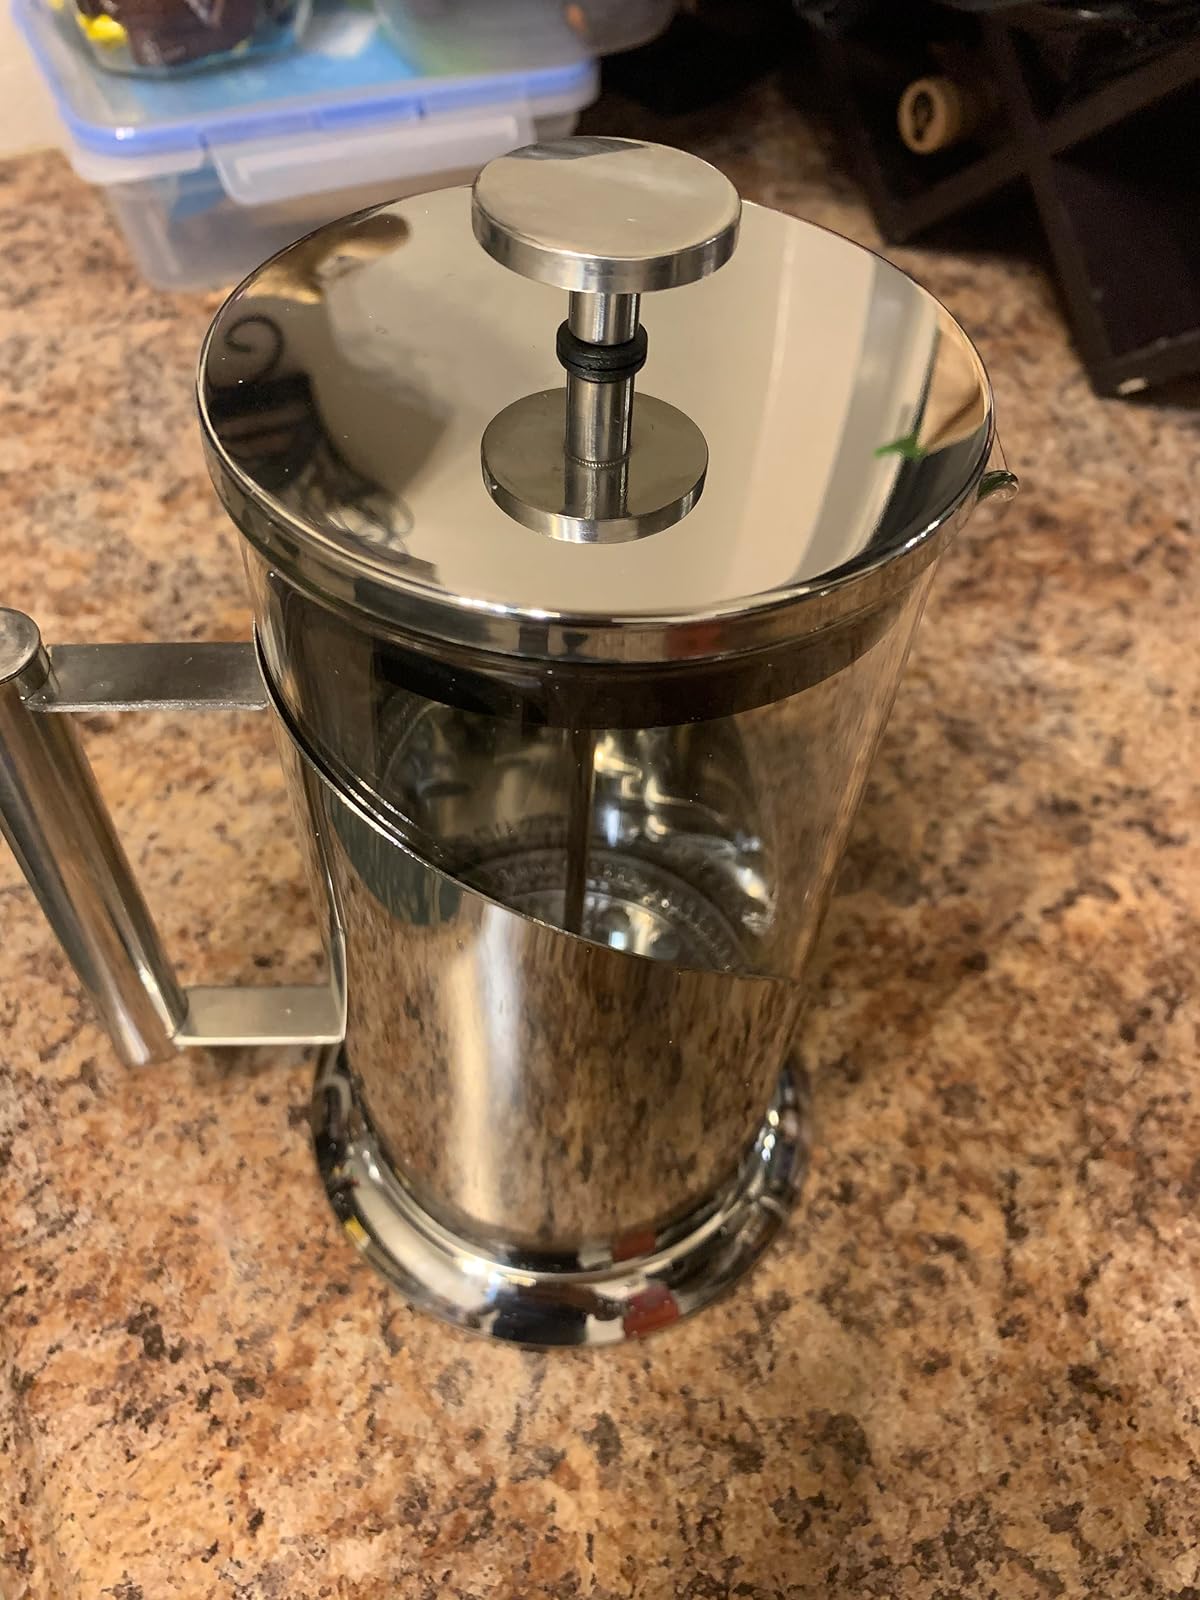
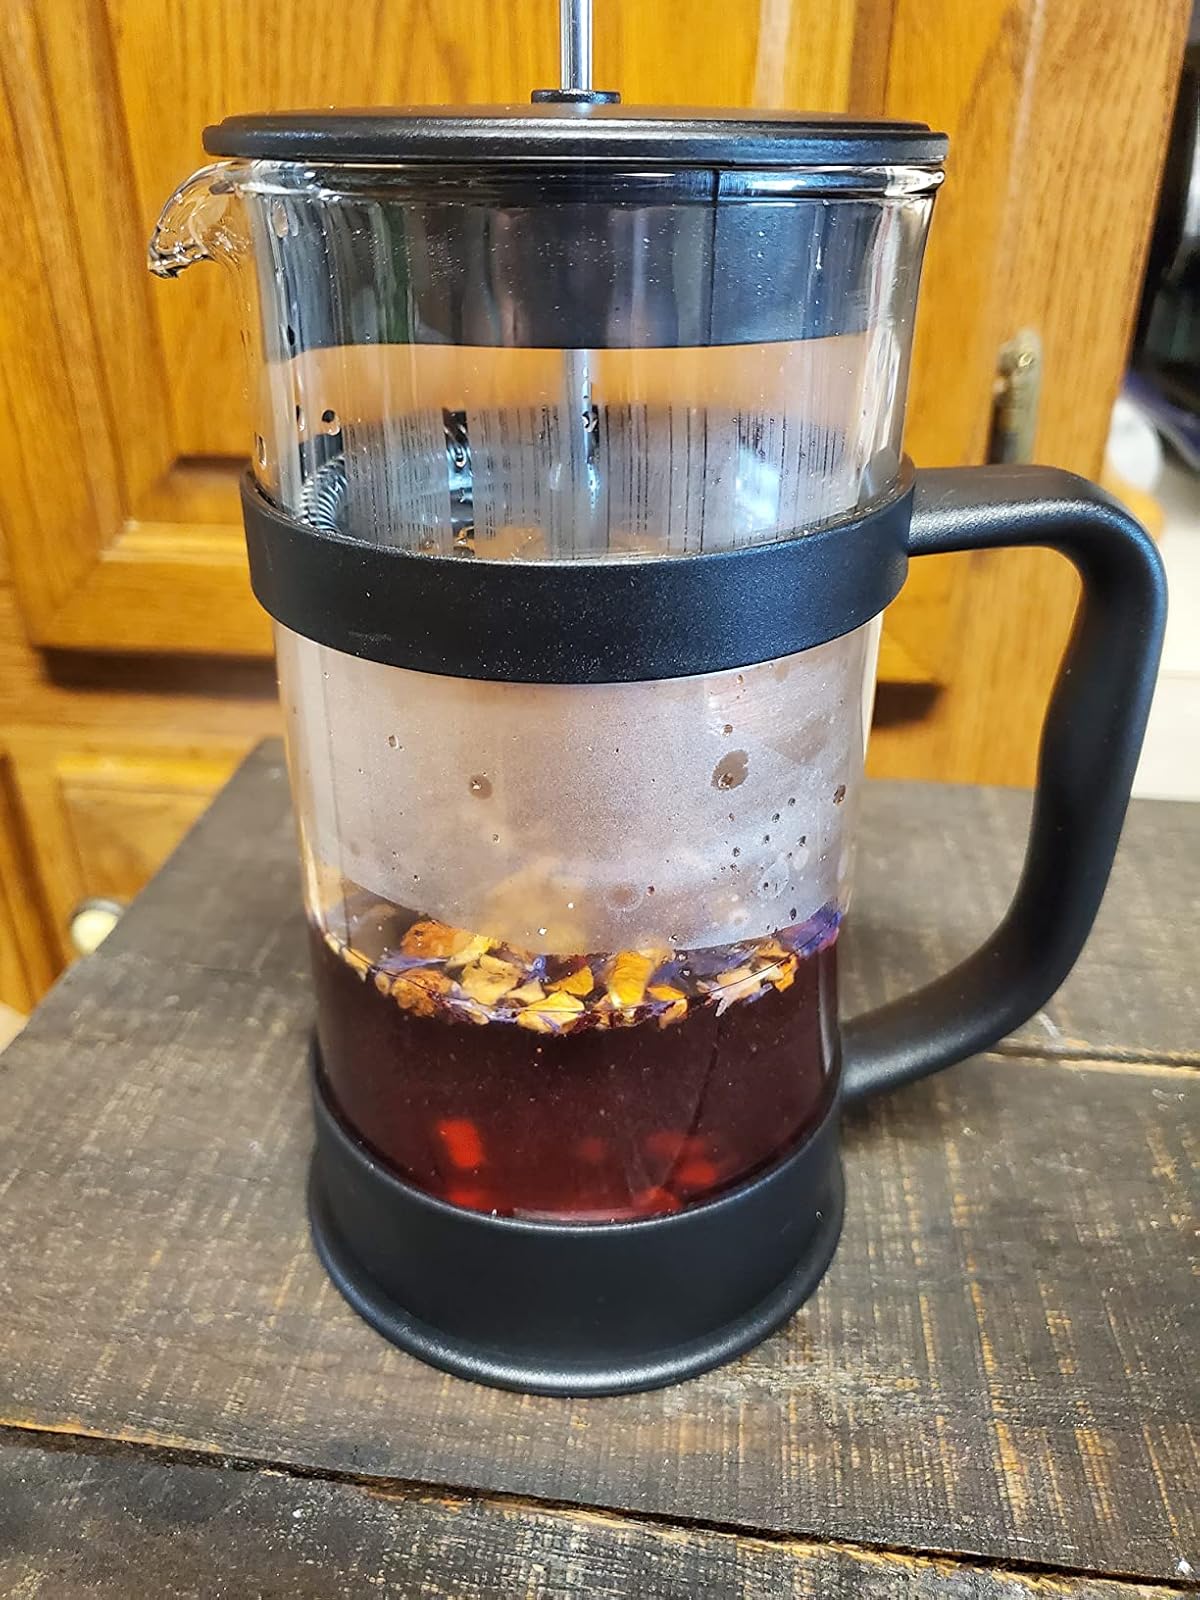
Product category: items_tea
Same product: no